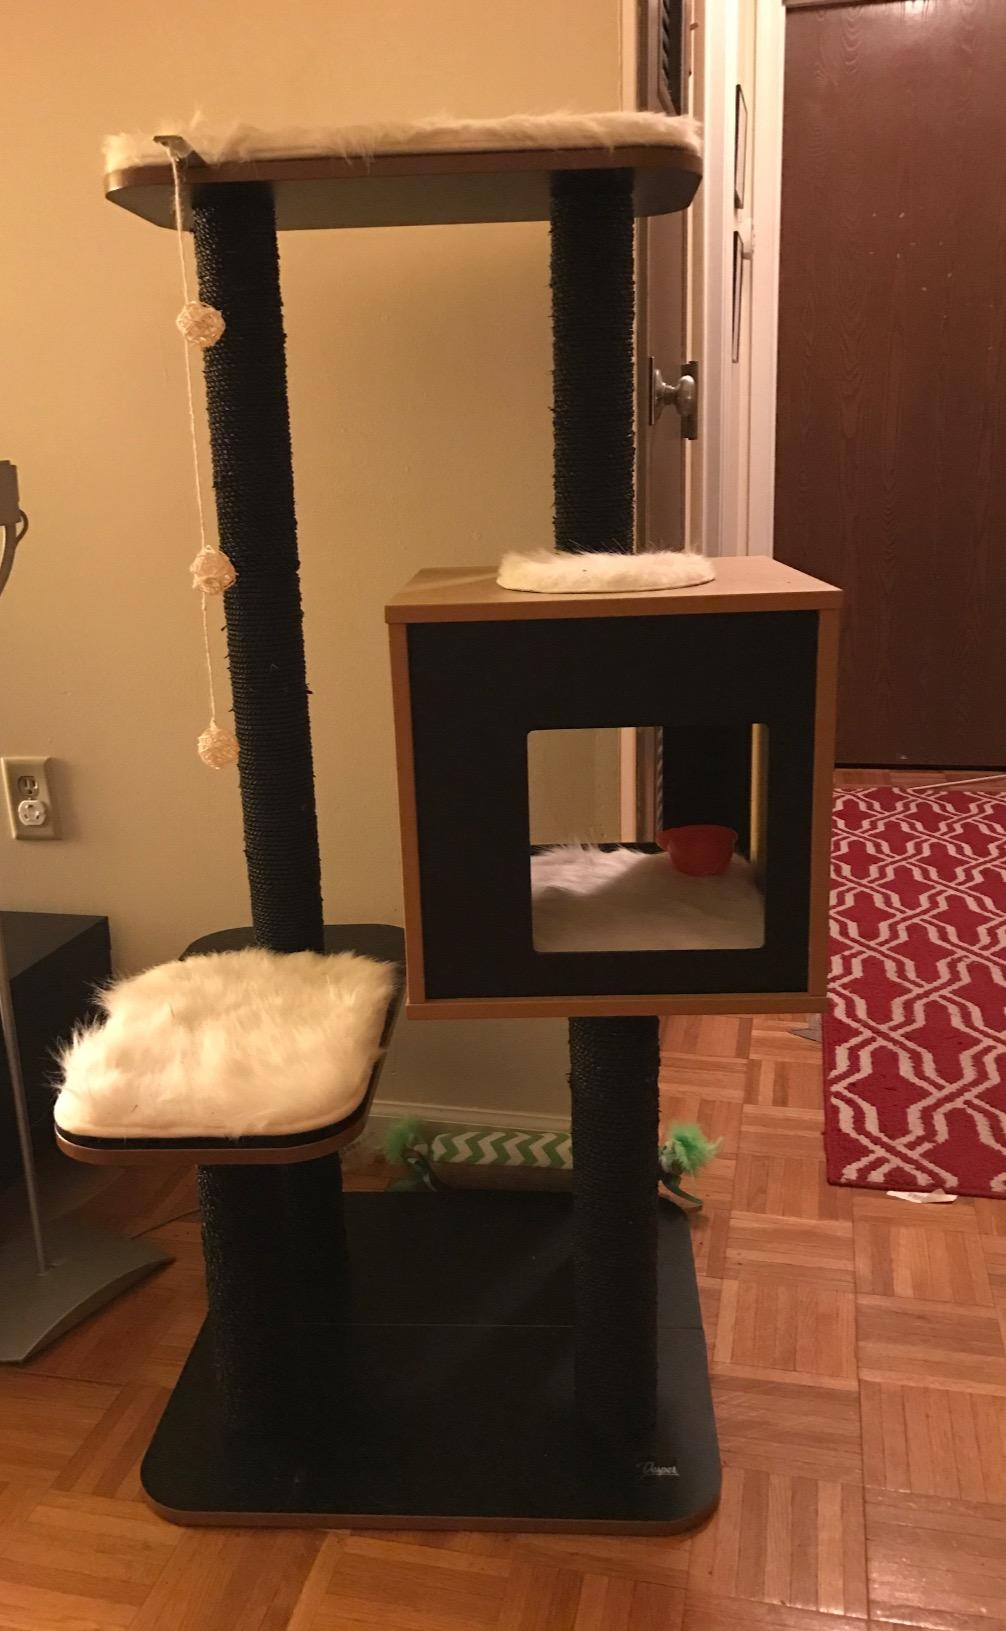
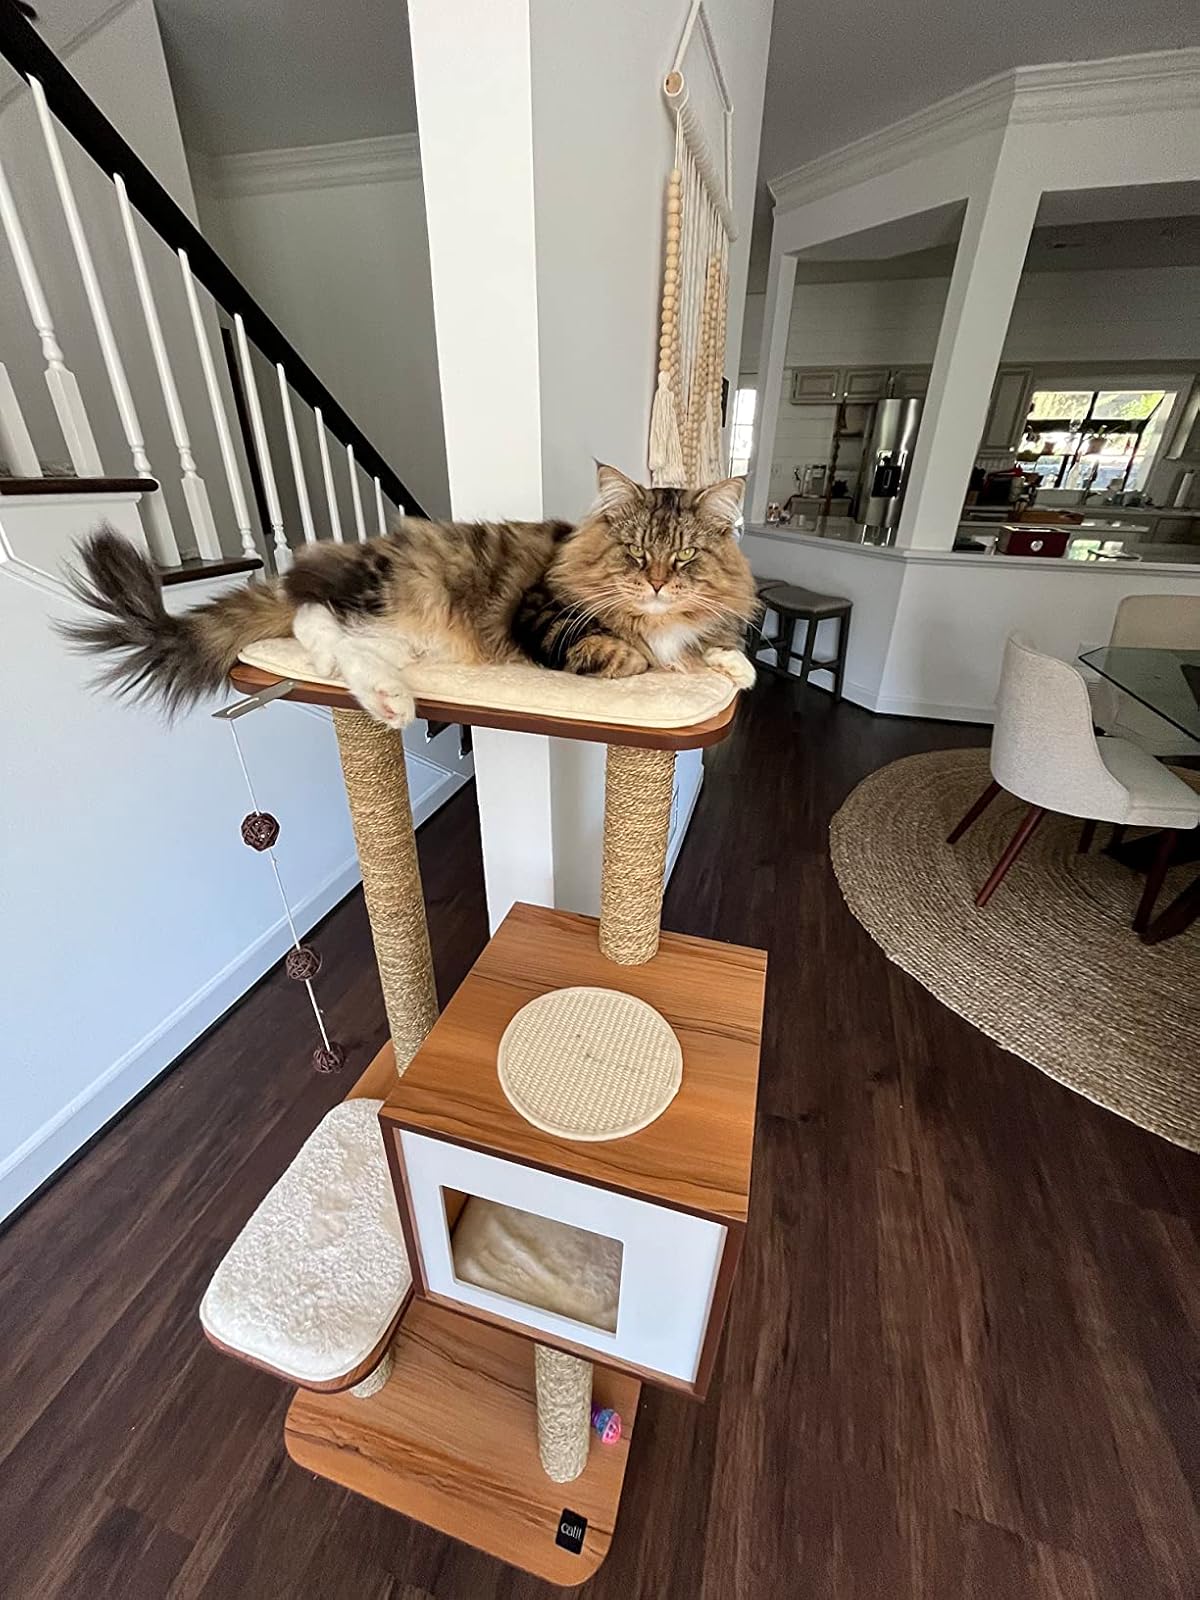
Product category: items_cat tree
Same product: no